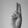
ASL letter: U